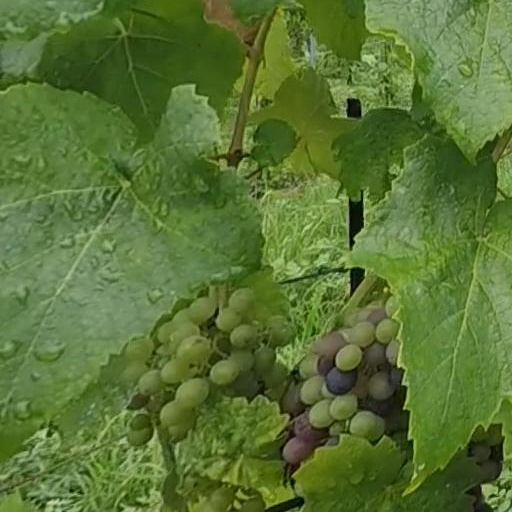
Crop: grape